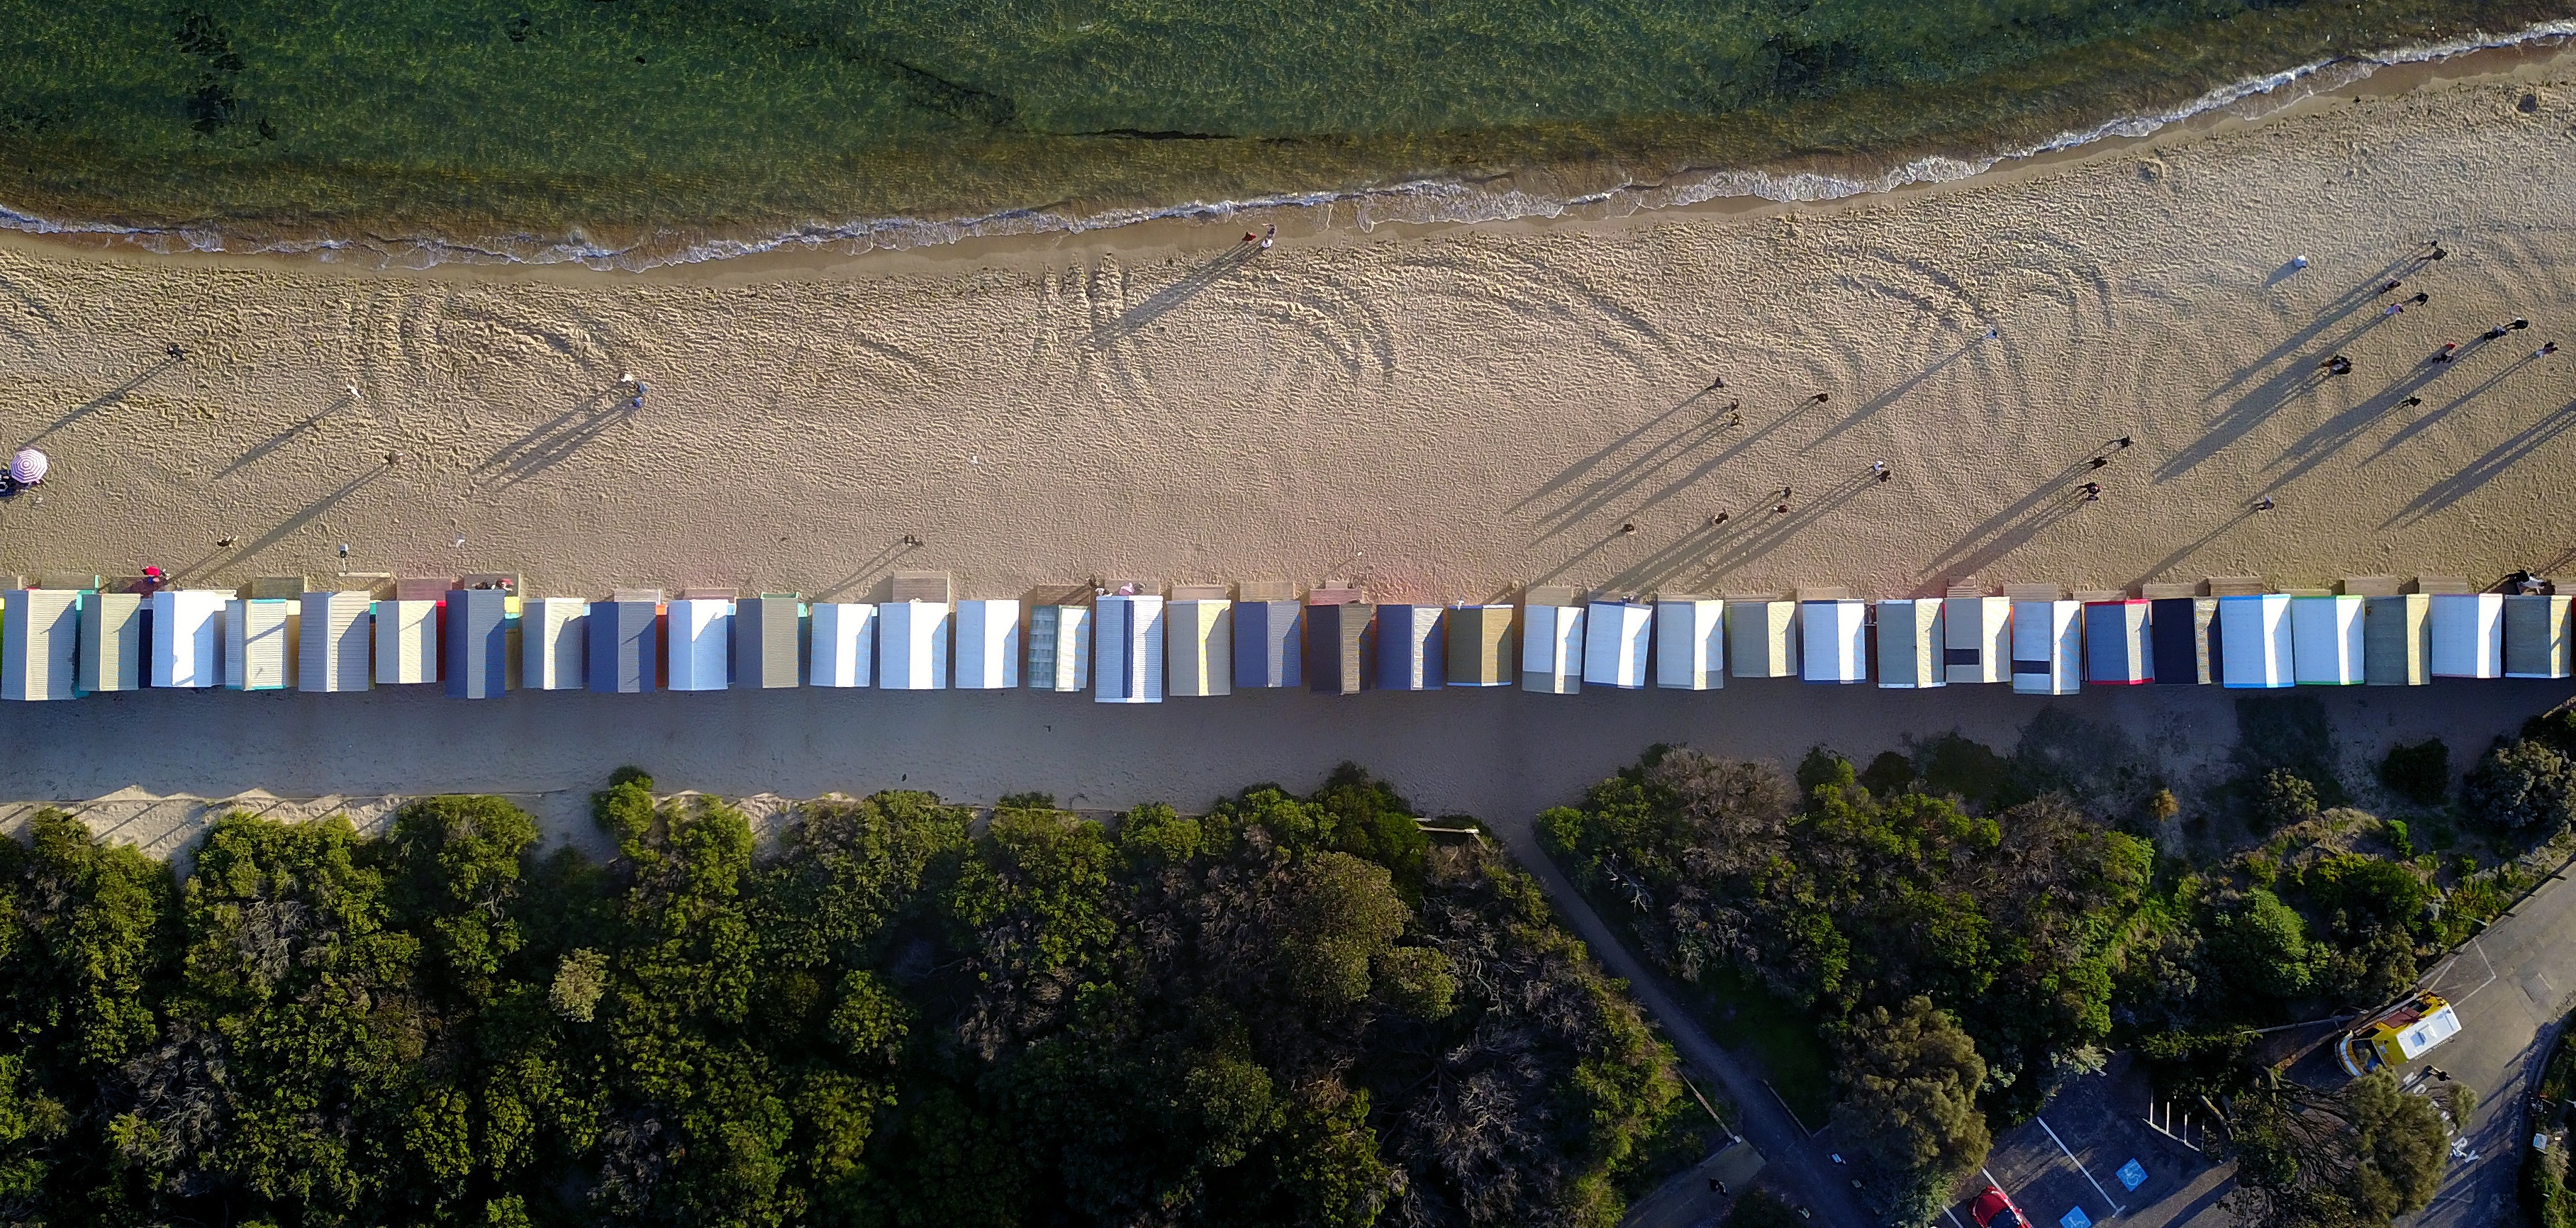
transport, reservoir, infrastructure, aerial photography, atmosphere of earth, geological phenomenon